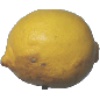
Label: Lemon 1